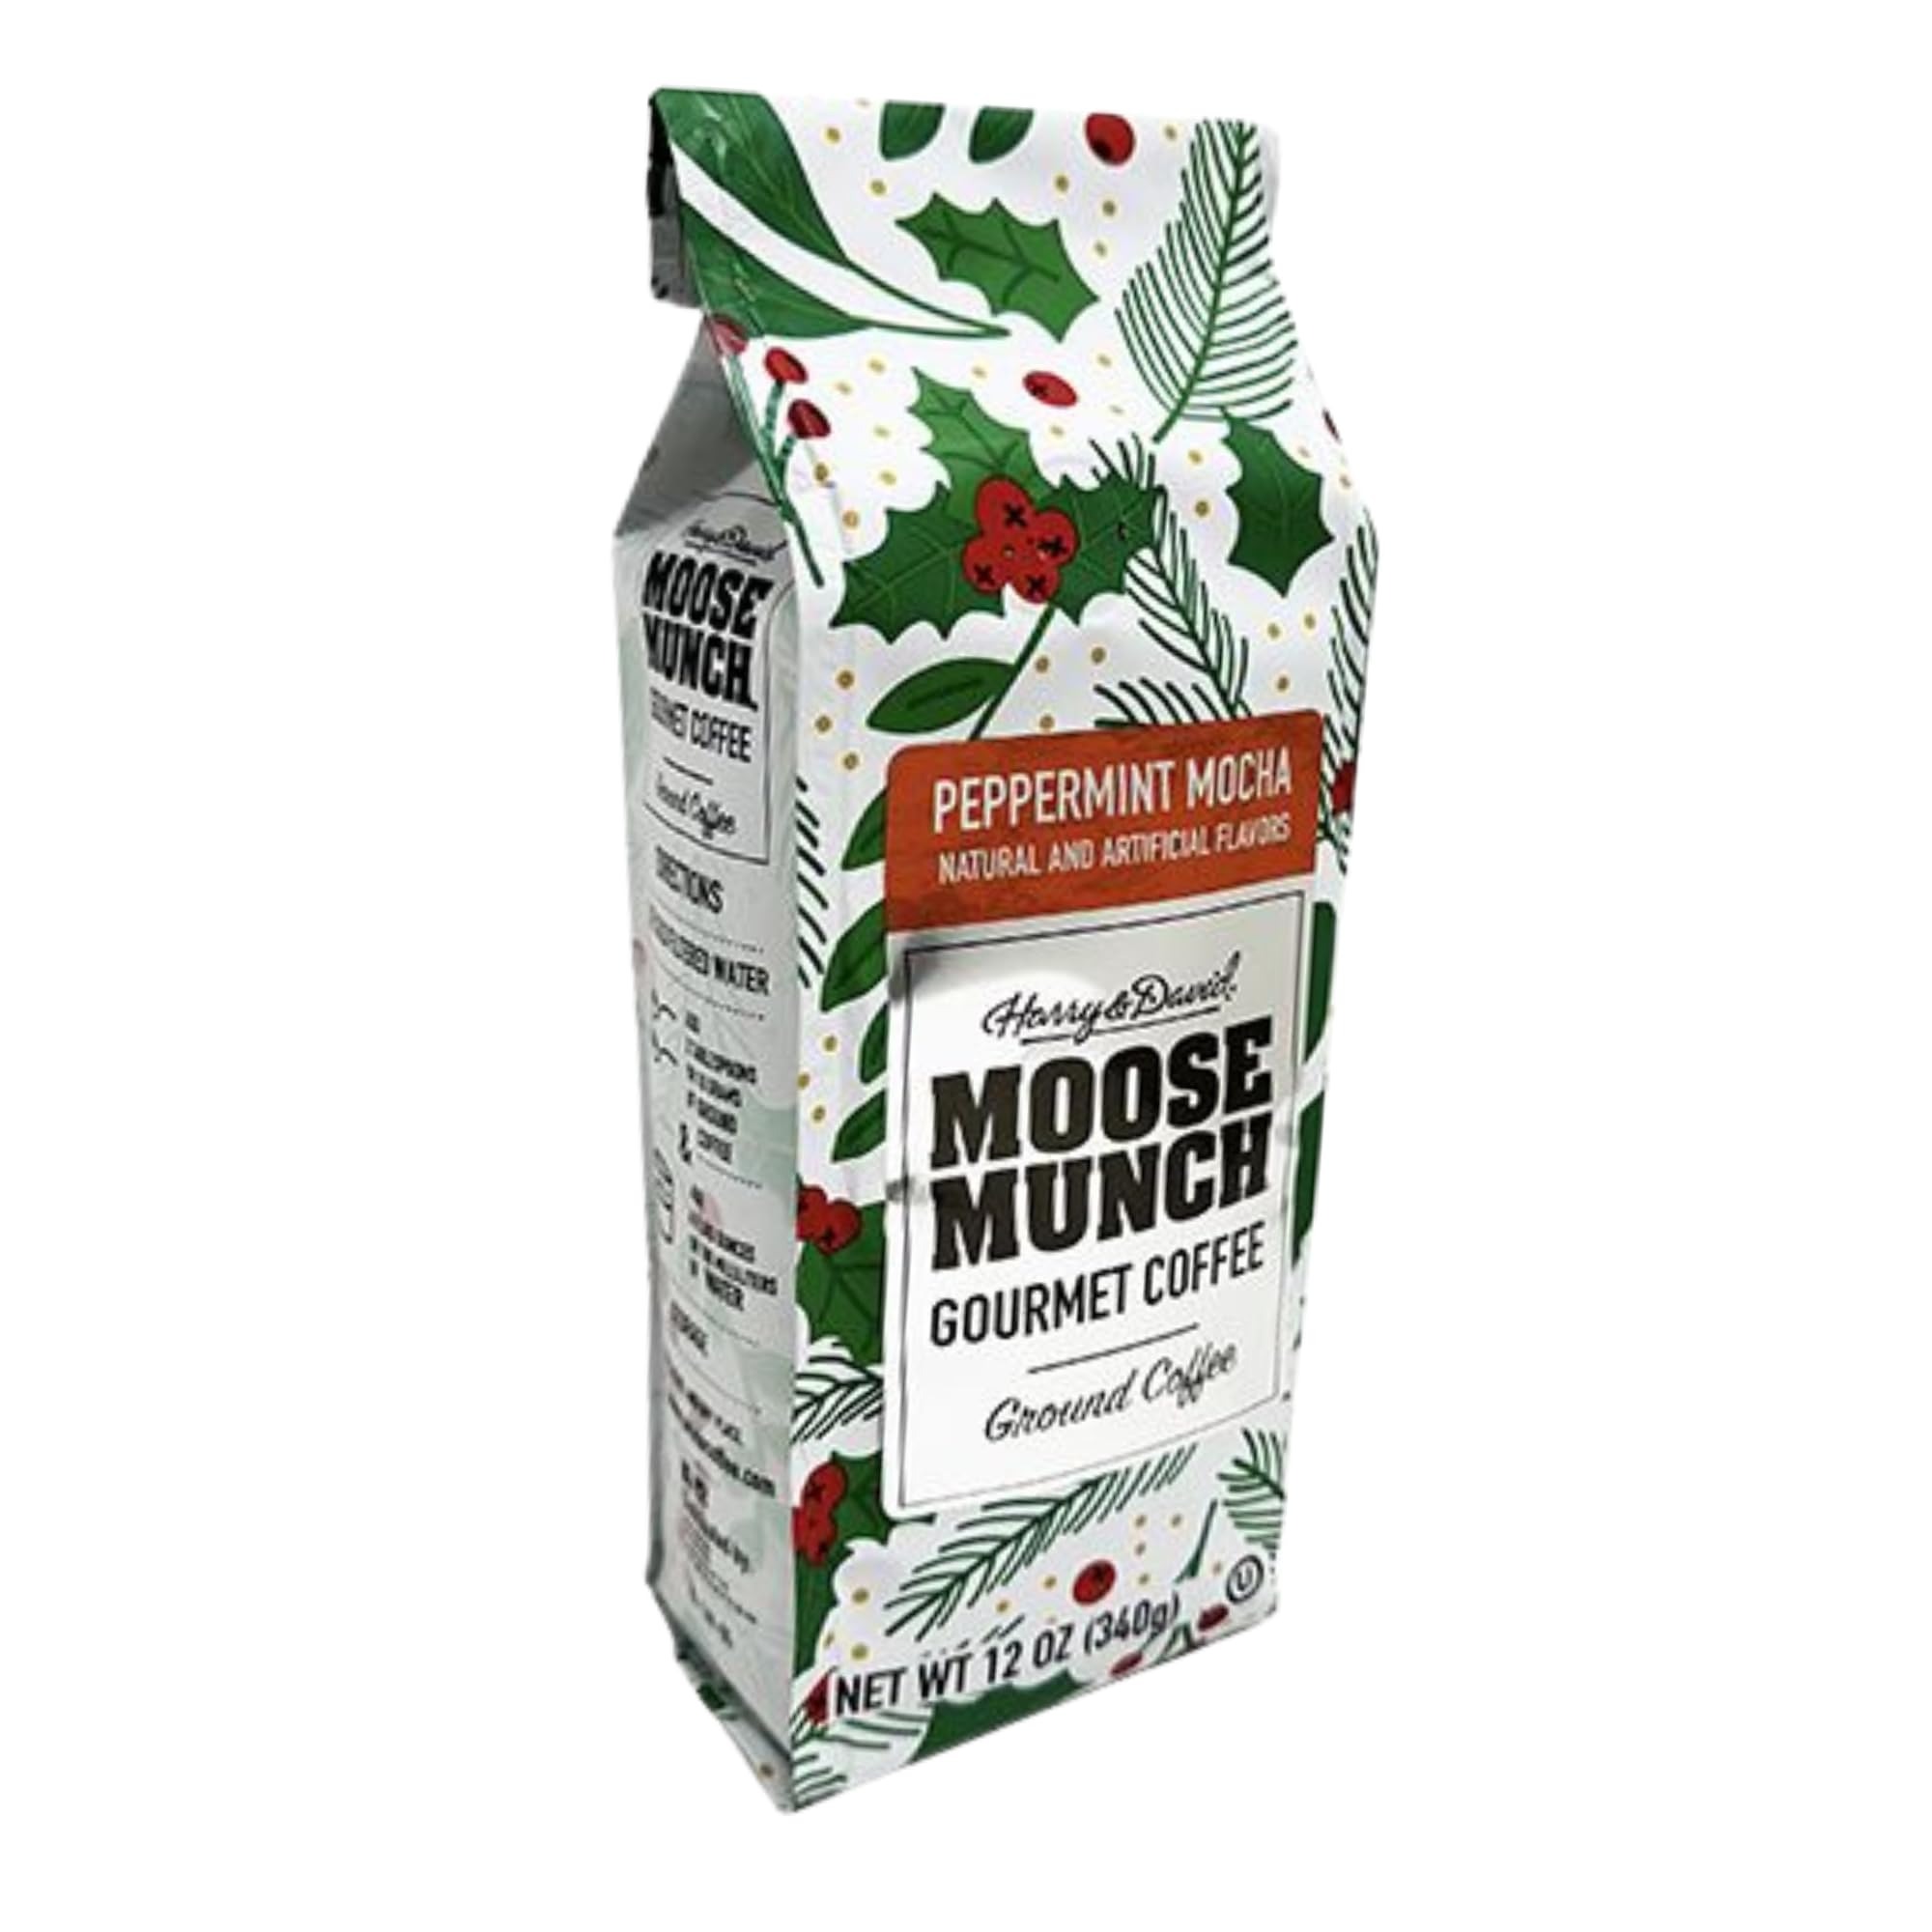
Item Name: Harry & David Moose Munch Peppermint Mocha Flavored Gourmet Ground Coffee, 100% Arabica, Holiday Limited Edition - 12 Ounce
Bullet Point 1: Limited Edition Holiday Flavor: Enjoy the festive taste of Moose Munch Peppermint Mocha coffee, crafted especially for the holiday season.
Bullet Point 2: Rich, Gourmet Taste: Made from premium 100% Arabica beans for a smooth, rich flavor with delightful peppermint mocha notes.
Bullet Point 3: Perfect for Coffee Lovers: A unique, sweet blend ideal for holiday mornings, gatherings, or a cozy winter treat.
Bullet Point 4: Versatile Brewing: Suitable for drip coffee makers, French press, and pour-over methods.
Bullet Point 5: 12-Ounce Bag: Provides ample coffee for multiple servings, packaged to keep coffee fresh for longer-lasting flavor.
Product Description: Bring the magic of the holidays into every sip with Harry & David’s Moose Munch Peppermint Mocha Flavored Gourmet Ground Coffee. This limited edition holiday blend combines the finest 100% Arabica beans with the indulgent flavors of peppermint and rich mocha. Each cup offers a smooth, balanced experience with a festive hint of sweetness and a refreshing peppermint finish. Ideal for any coffee enthusiast, this unique blend is crafted to capture the joy of the season. Brew up a cup to enjoy on a cozy winter morning, share with friends and family, or make it part of your holiday gift list. Packaged in a 12-ounce bag, it's ready to delight throughout the holiday season.
Value: 12.0
Unit: Ounce

Price: 13.49